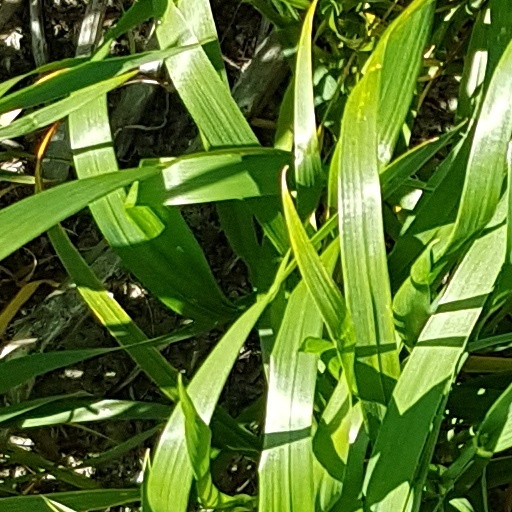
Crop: wheat